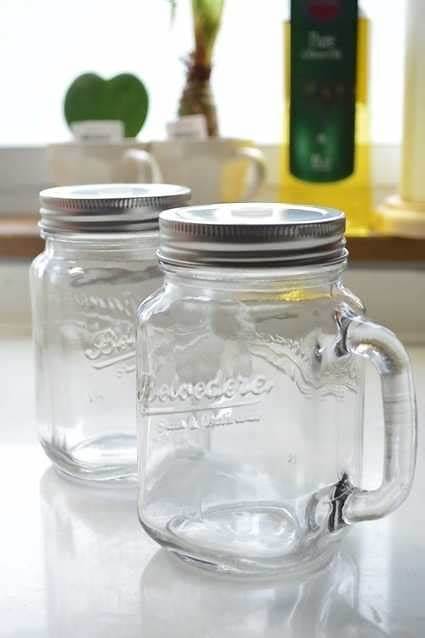
Label: glass